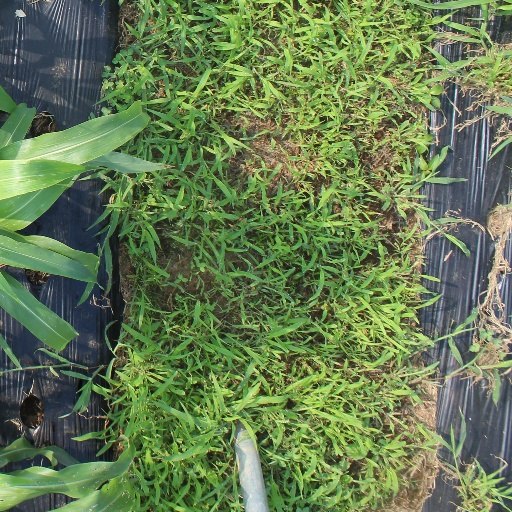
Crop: sorghum